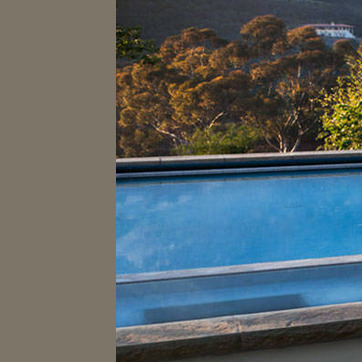
Material: water